Srinagarindra

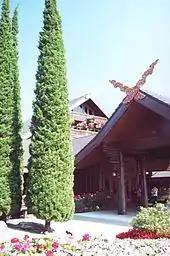
Doi Tung Royal Villa

The princess mother was fond of outdoor activities. She was an avid skier. It was a sport she enjoyed with her children when they were in Switzerland. Badminton and horseback riding were also regular activities, and she continued riding well into her seventies. She only gave up badminton when she was 70, and skiing when she was 80. In later years, she would enjoy a game of pétanque.